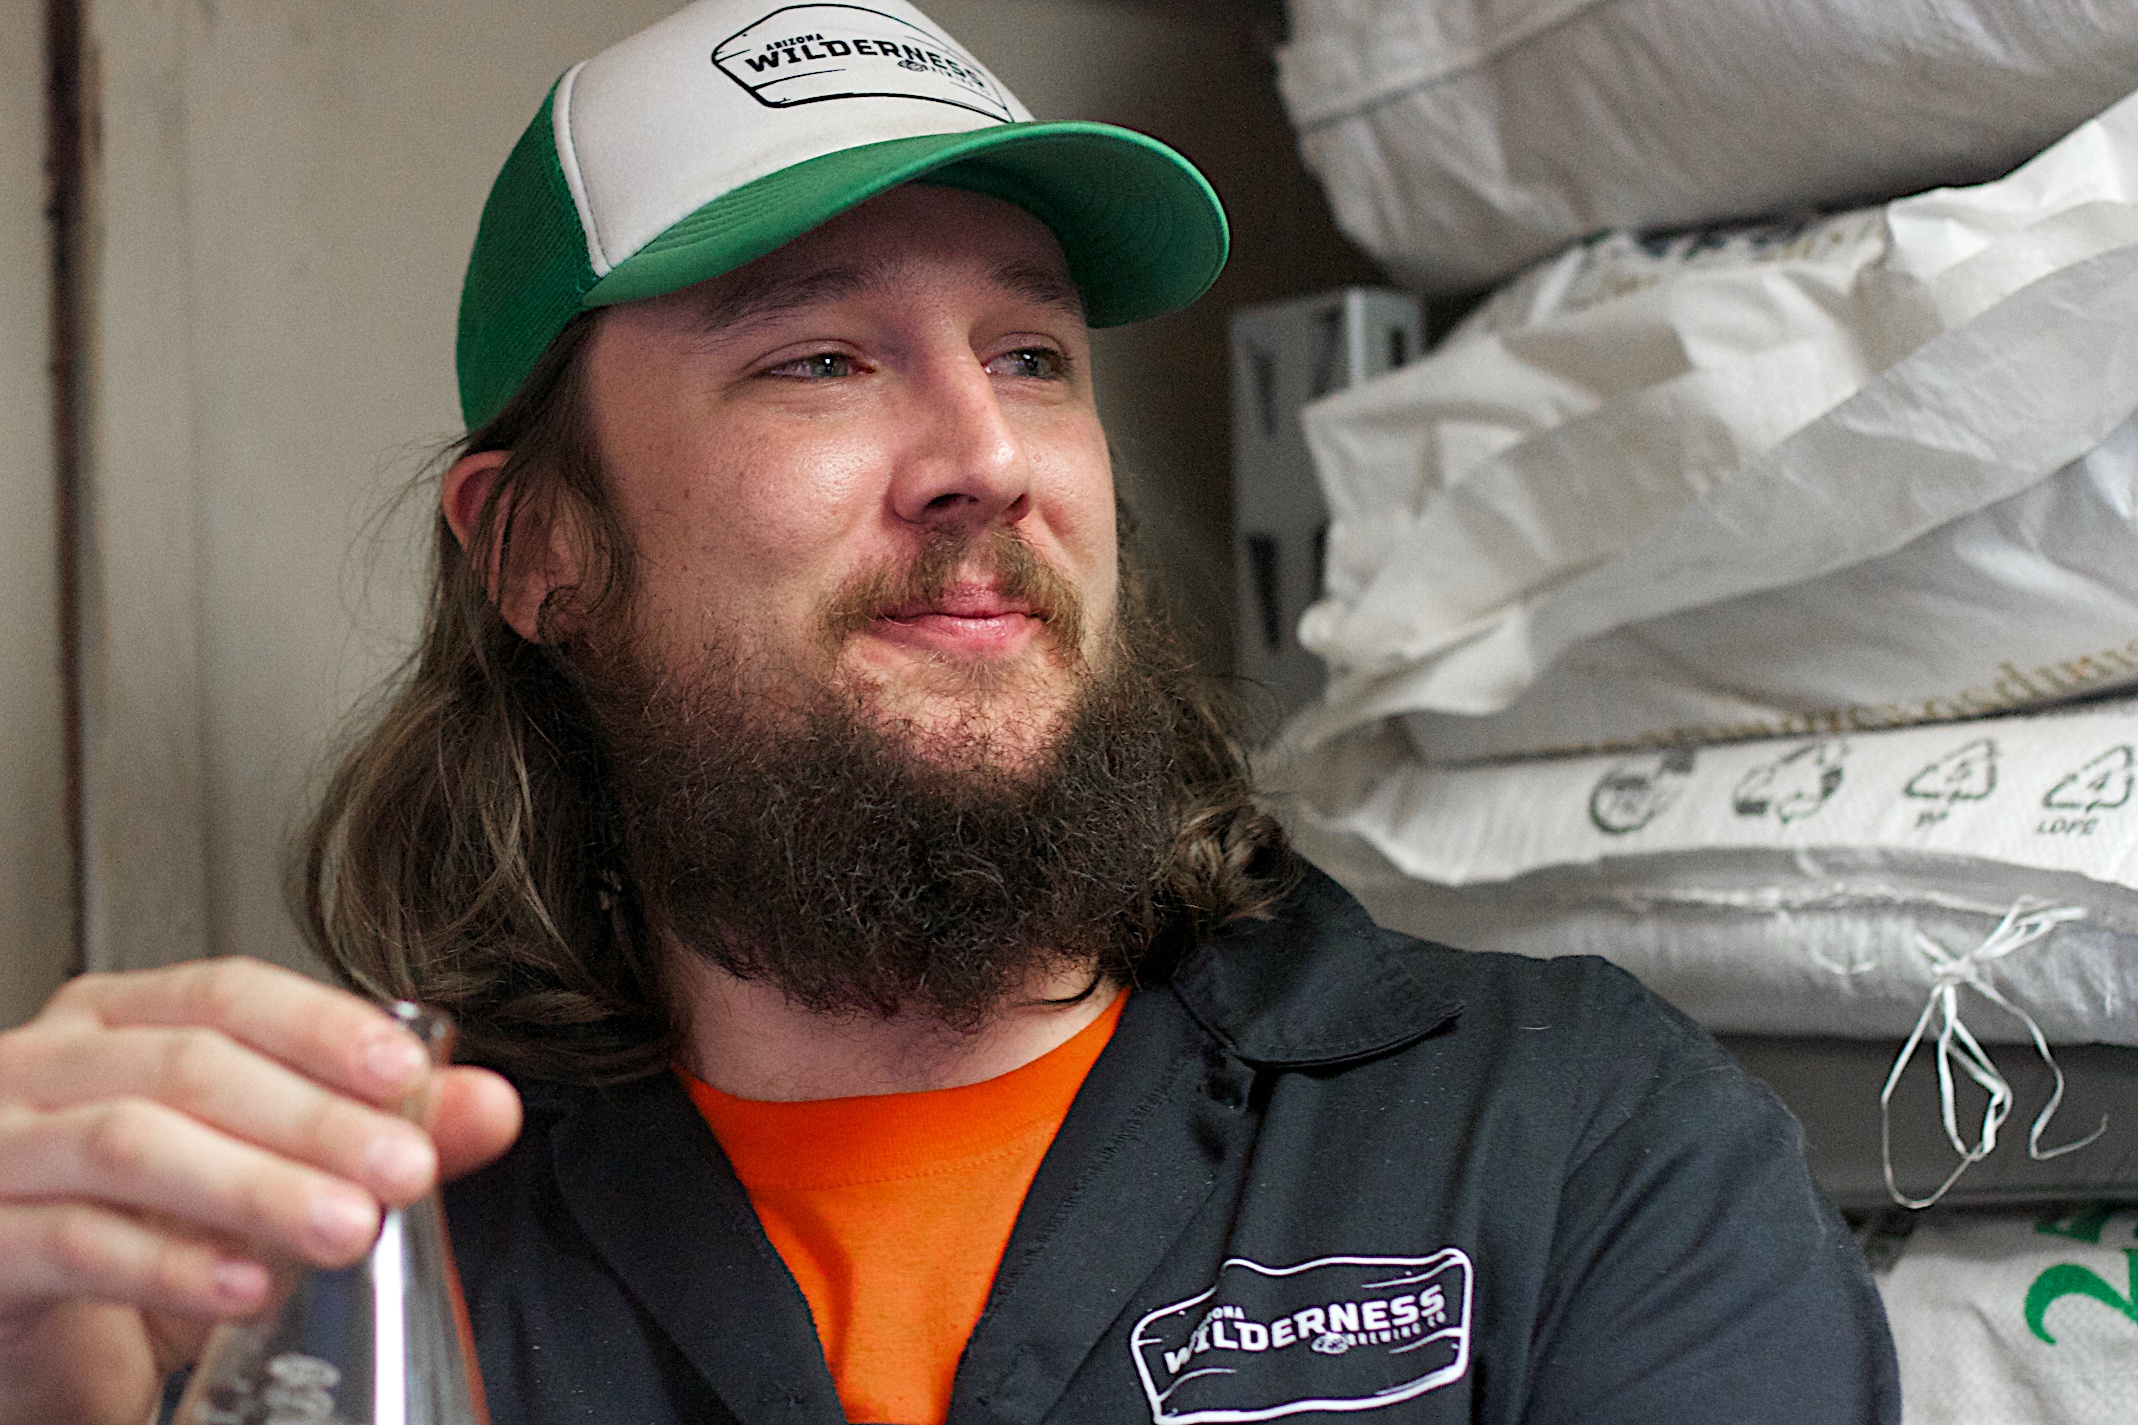
man, person, hair, hairstyle, beard, beer, thatbrewery, beardbrew, facial hair